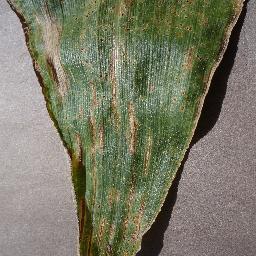
Label: Corn___Cercospora_leaf_spot Gray_leaf_spot